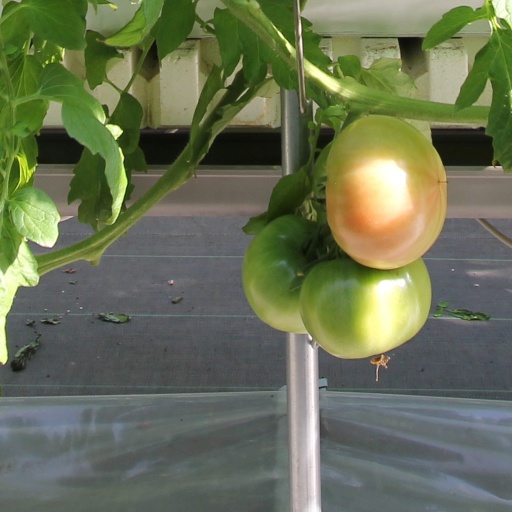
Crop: tomato